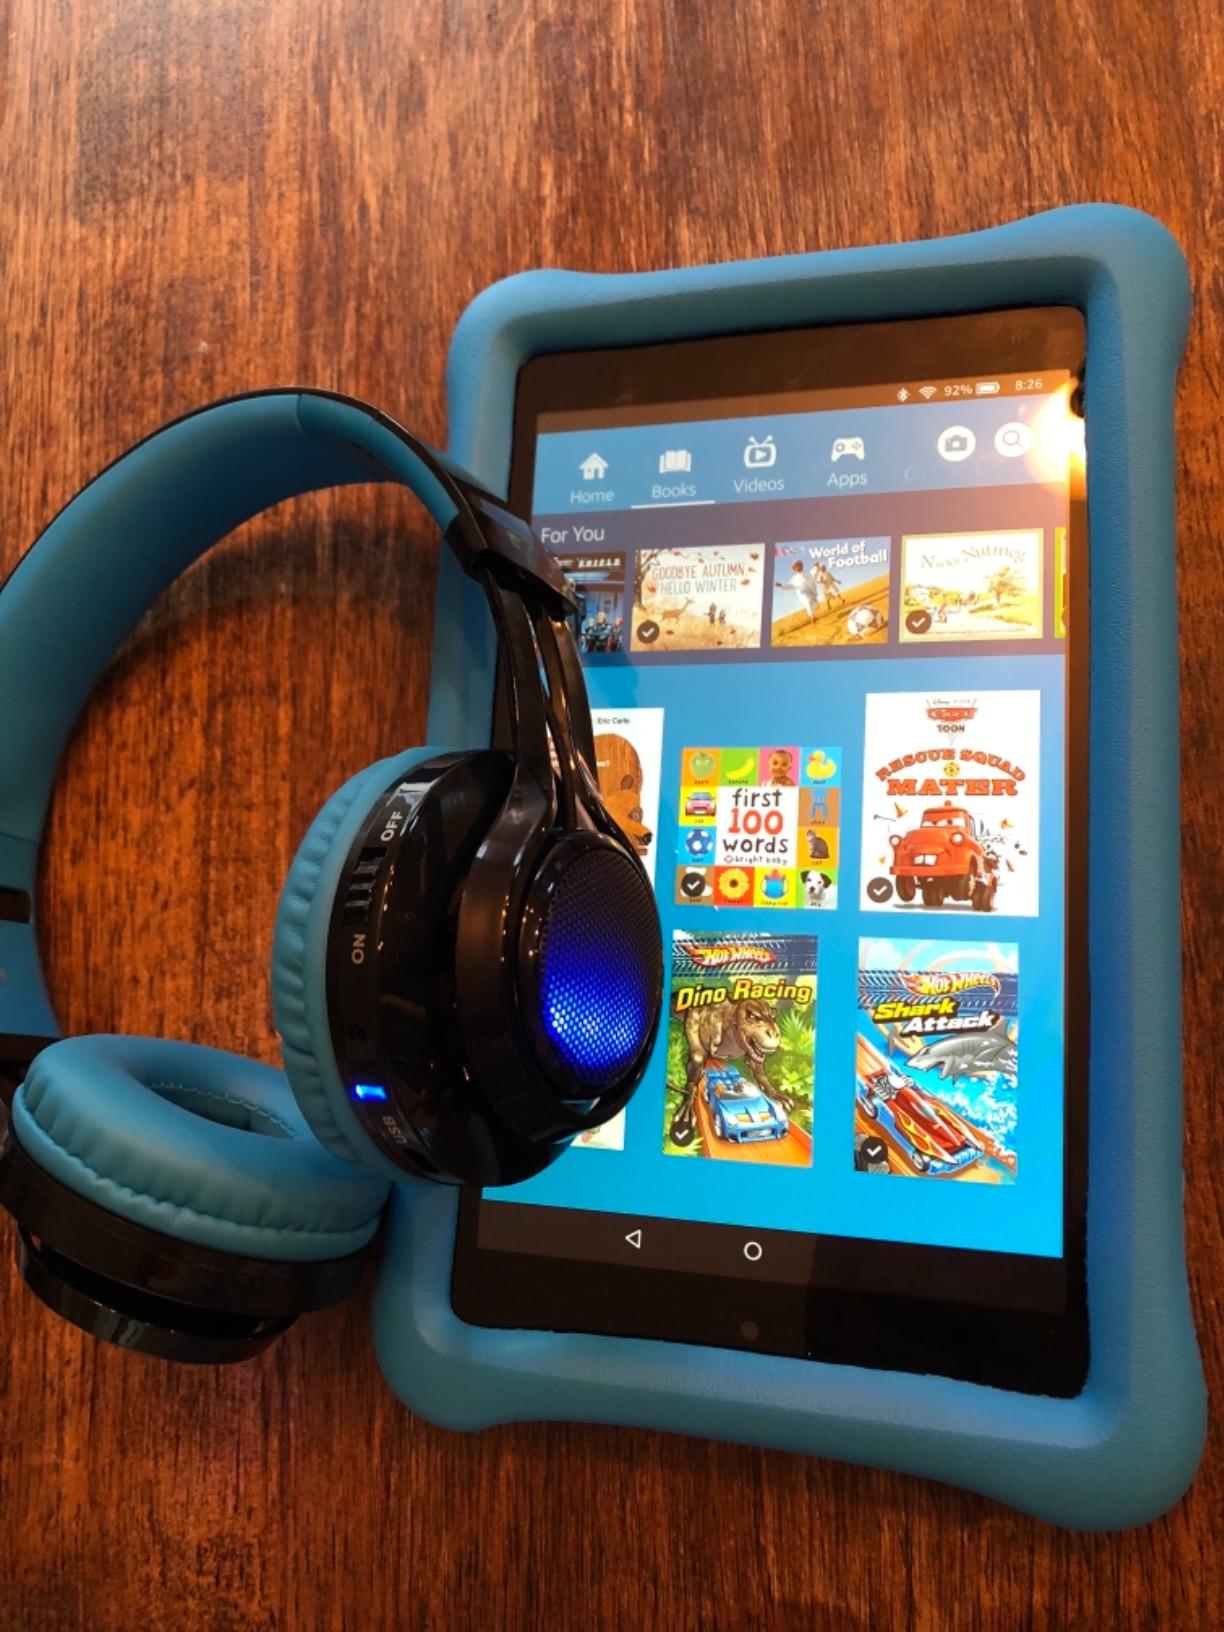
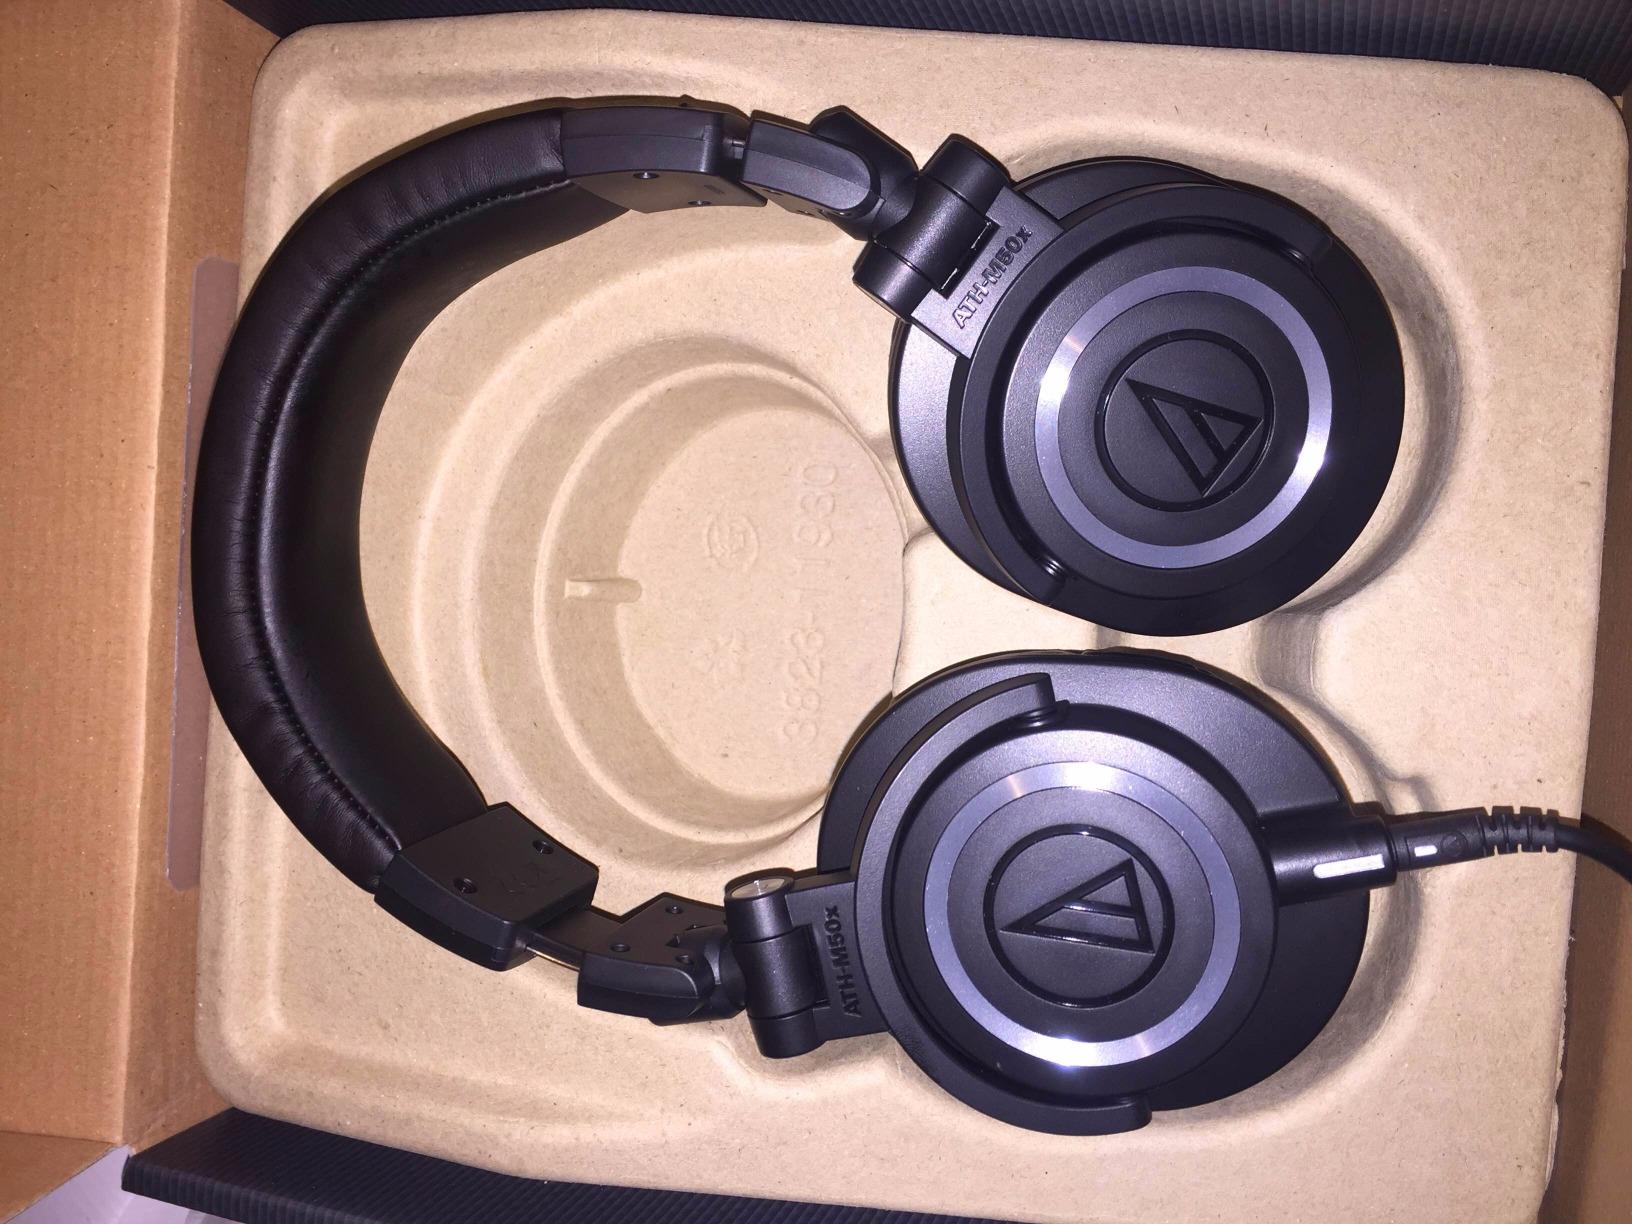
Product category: headphones
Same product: no